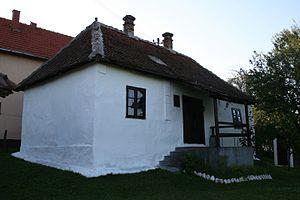
La propriété de Jevrem Pavlović à Trbosilje se trouve à Trbosilje, sur le territoire de la Ville de Loznica et dans le district de Mačva, en Serbie. Elle est inscrite sur la liste des monuments culturels protégés de la République de Serbie.